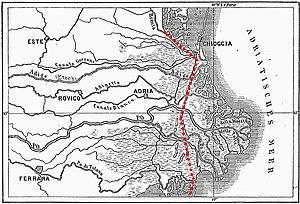
Delta des Po - Limites des terres en 1600 Italiano: Delta des Po - Limite delle terre nel 1600